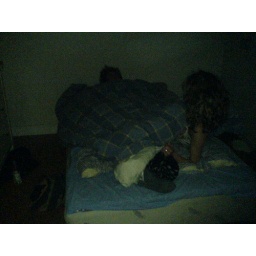
there's a dog in the bed